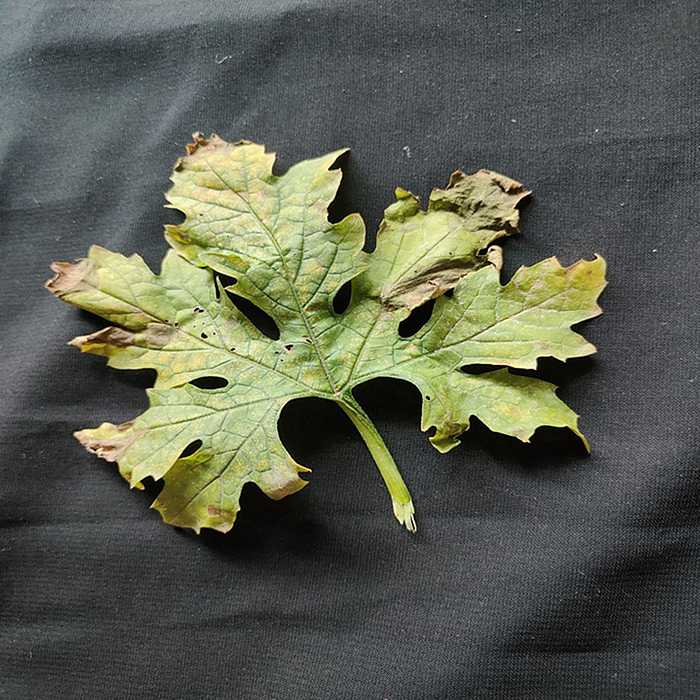
Plant: Bitter Gourd
Label: Mosaic virus